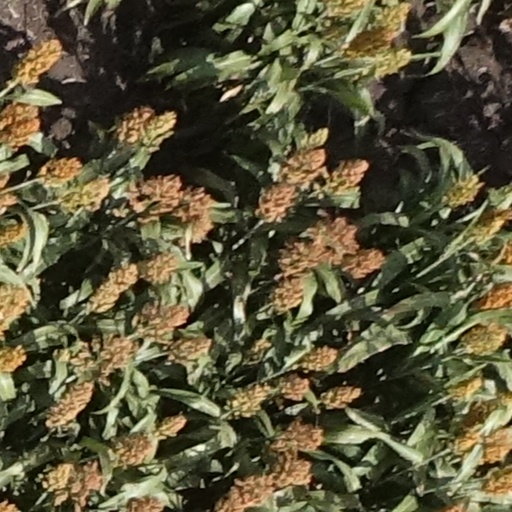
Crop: sorghum